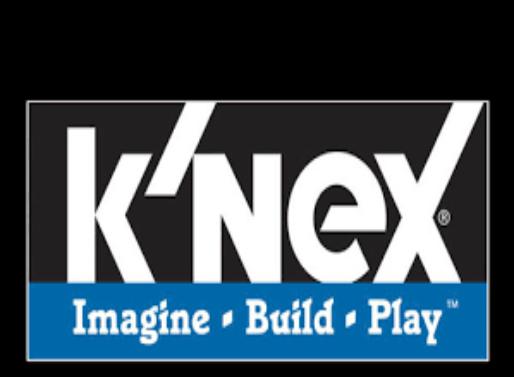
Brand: k'nex
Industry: Electronic